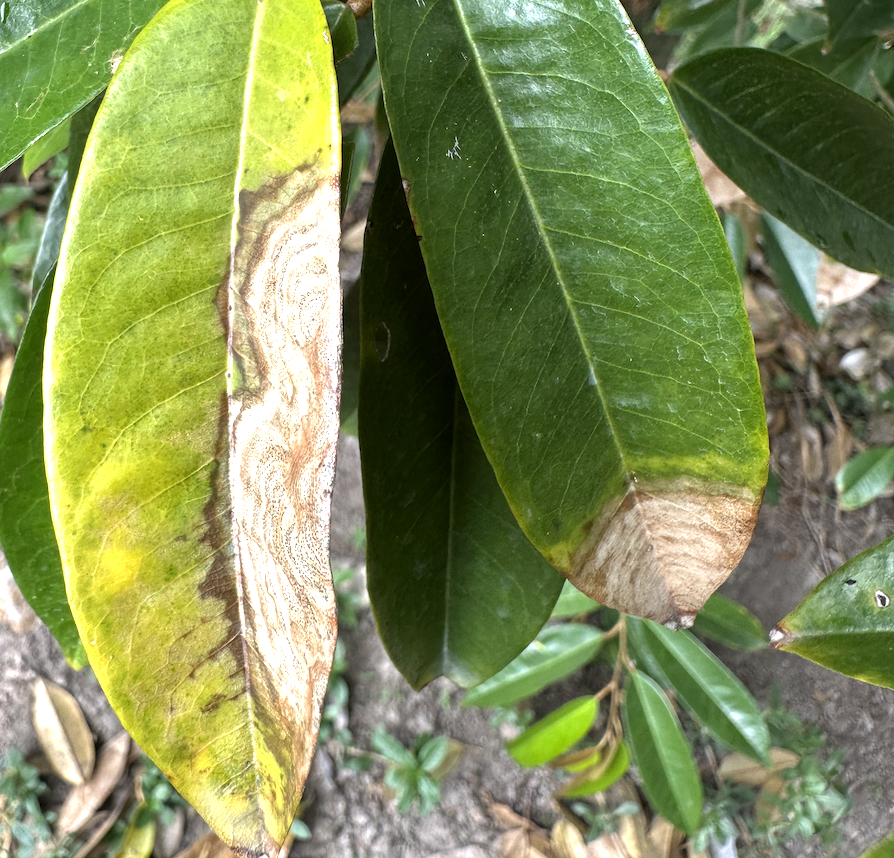
Label: anthracnose_disease